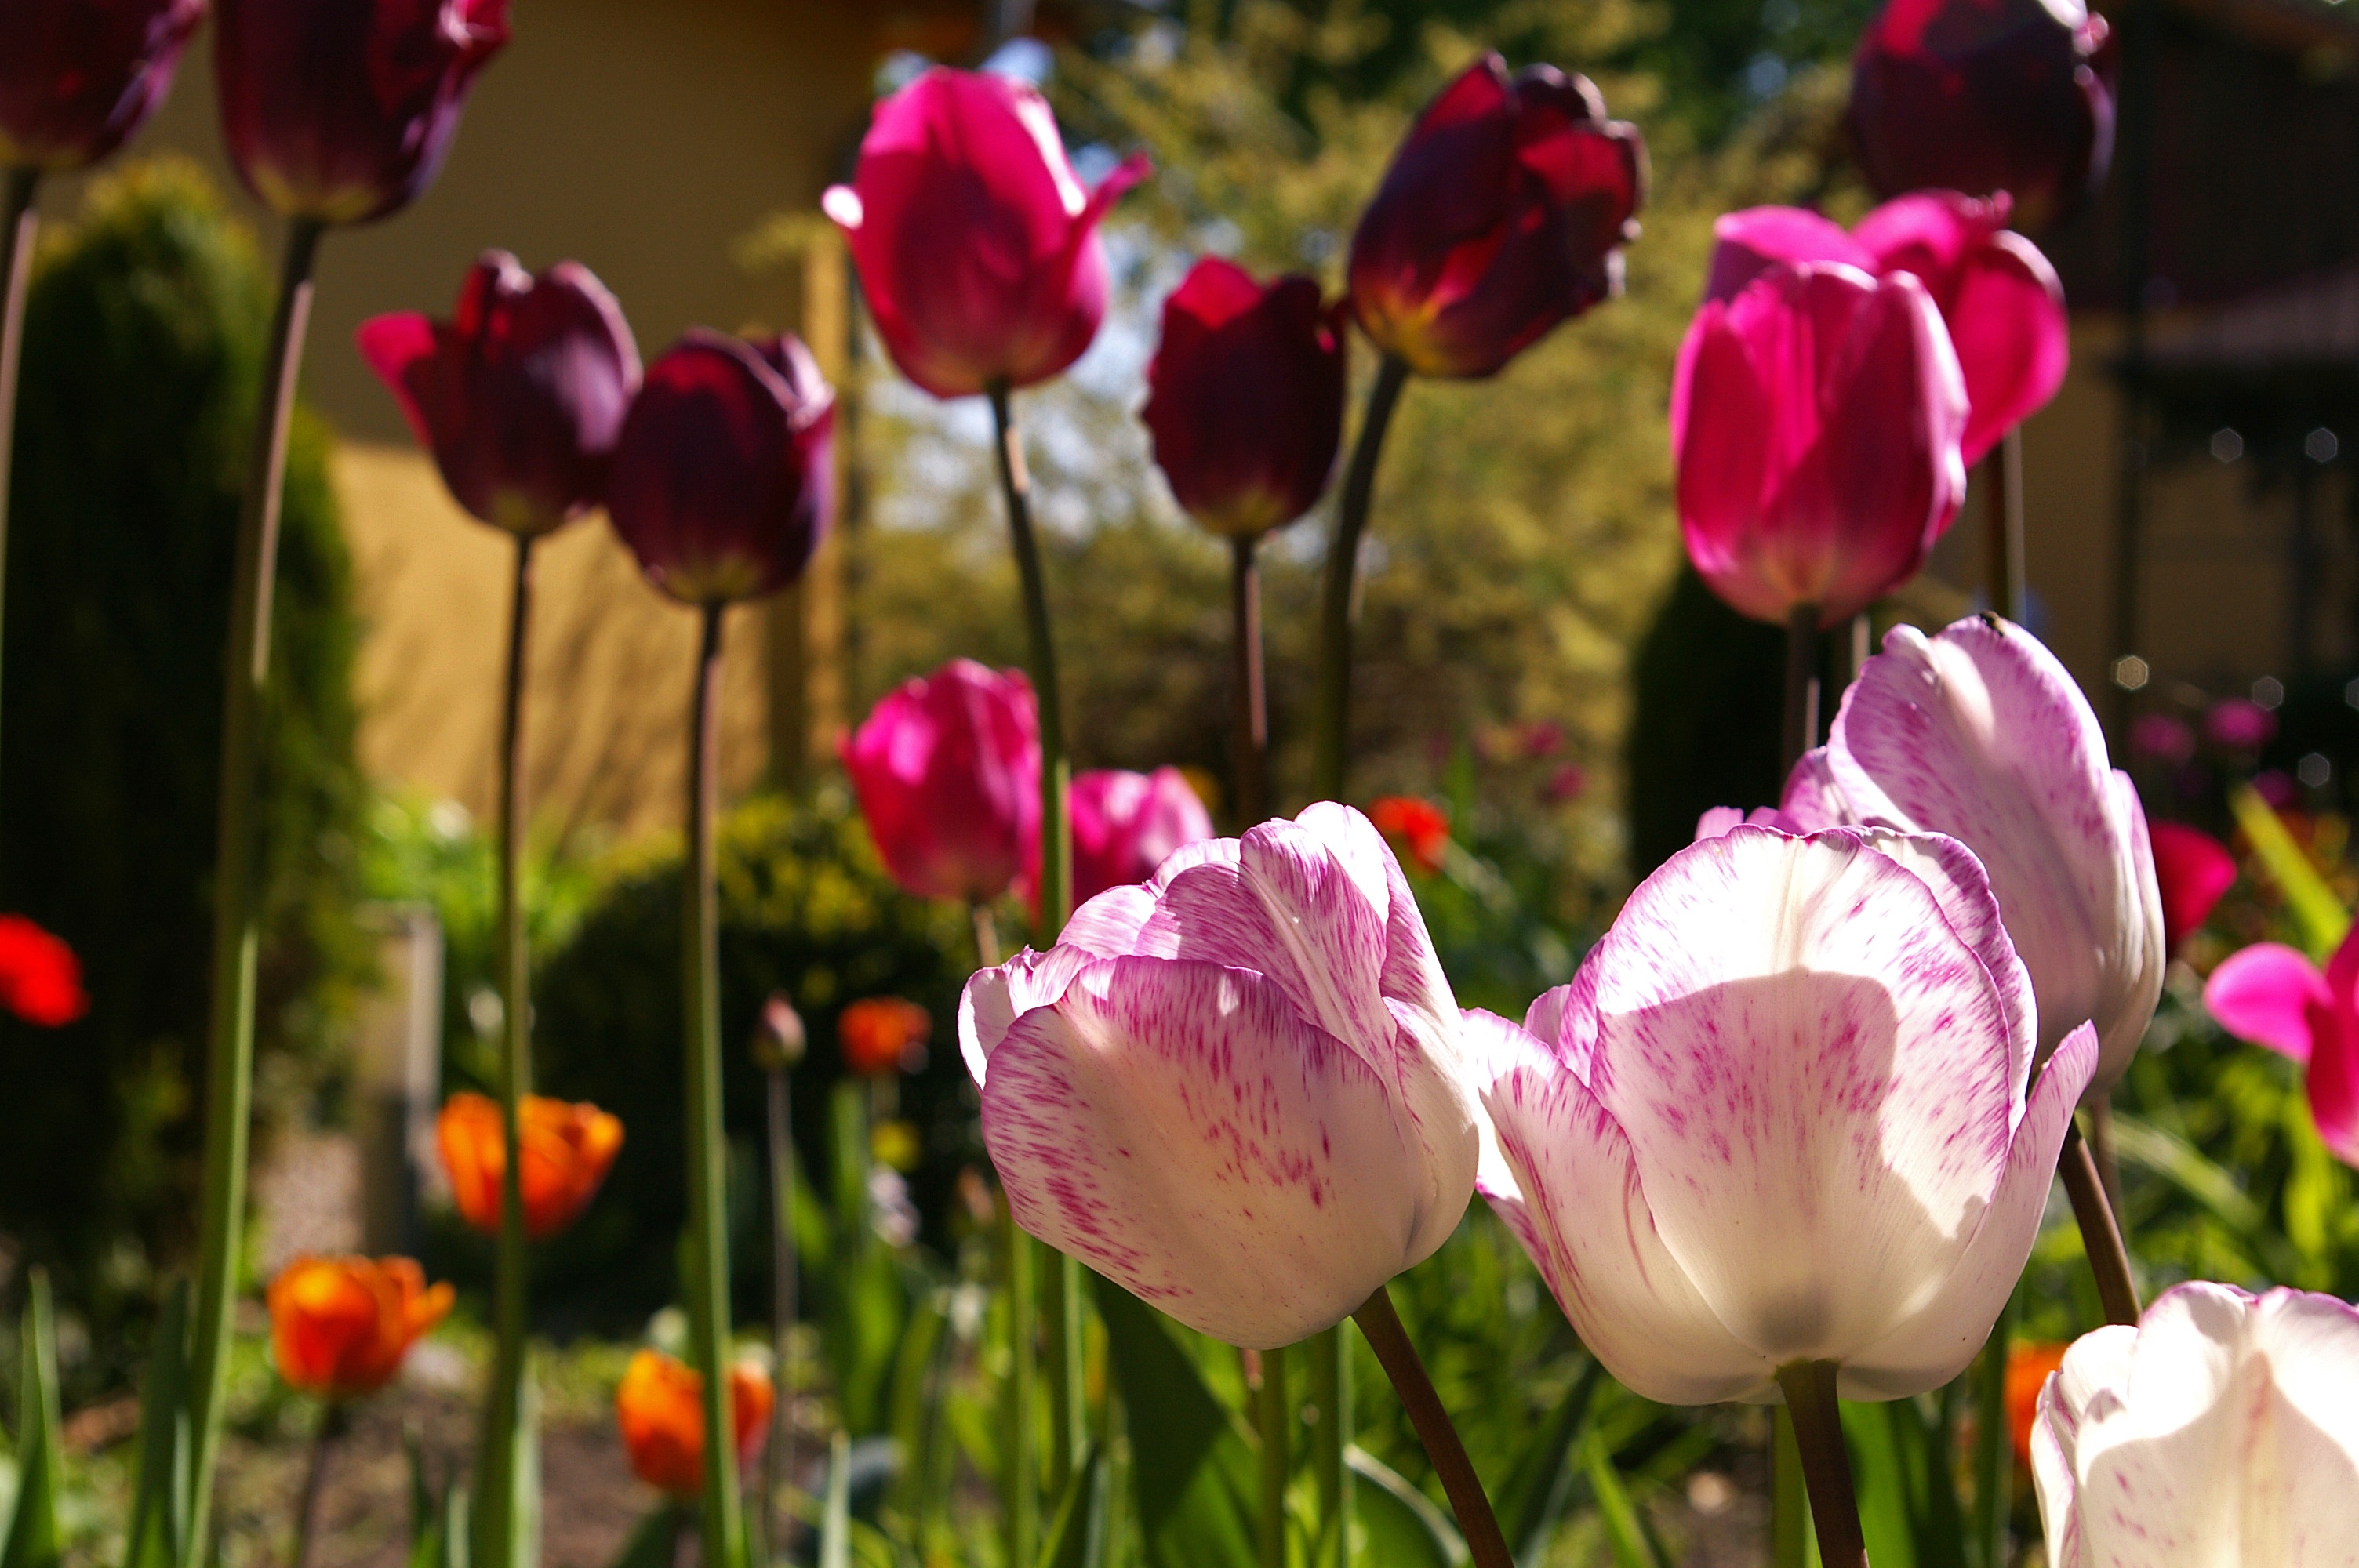
nature, open, plant, flower, petal, bloom, tulip, spring, red, color, botany, colorful, garden, pink, flora, flowers, flower bed, farbenpracht, petals, bright, beauty, beautiful, tulips, exotic, flower garden, floristry, early bloomer, spring flower, awakening, full bloom, blossomed, fr hlingsanfang, harbinger of spring, tulpenbluete, pink tulips, flowering plant, lily family, fr hlingsbl her, red tulips, flower bulb, double flowers, roses tulips, white tulips, purple tulips, plant stem, land plant